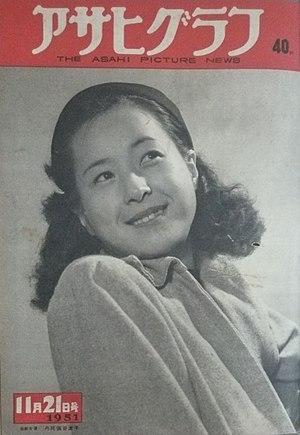
Yatsuko Tan'ami est une actrice japonaise née le 25 juin 1924 à Tokyo.